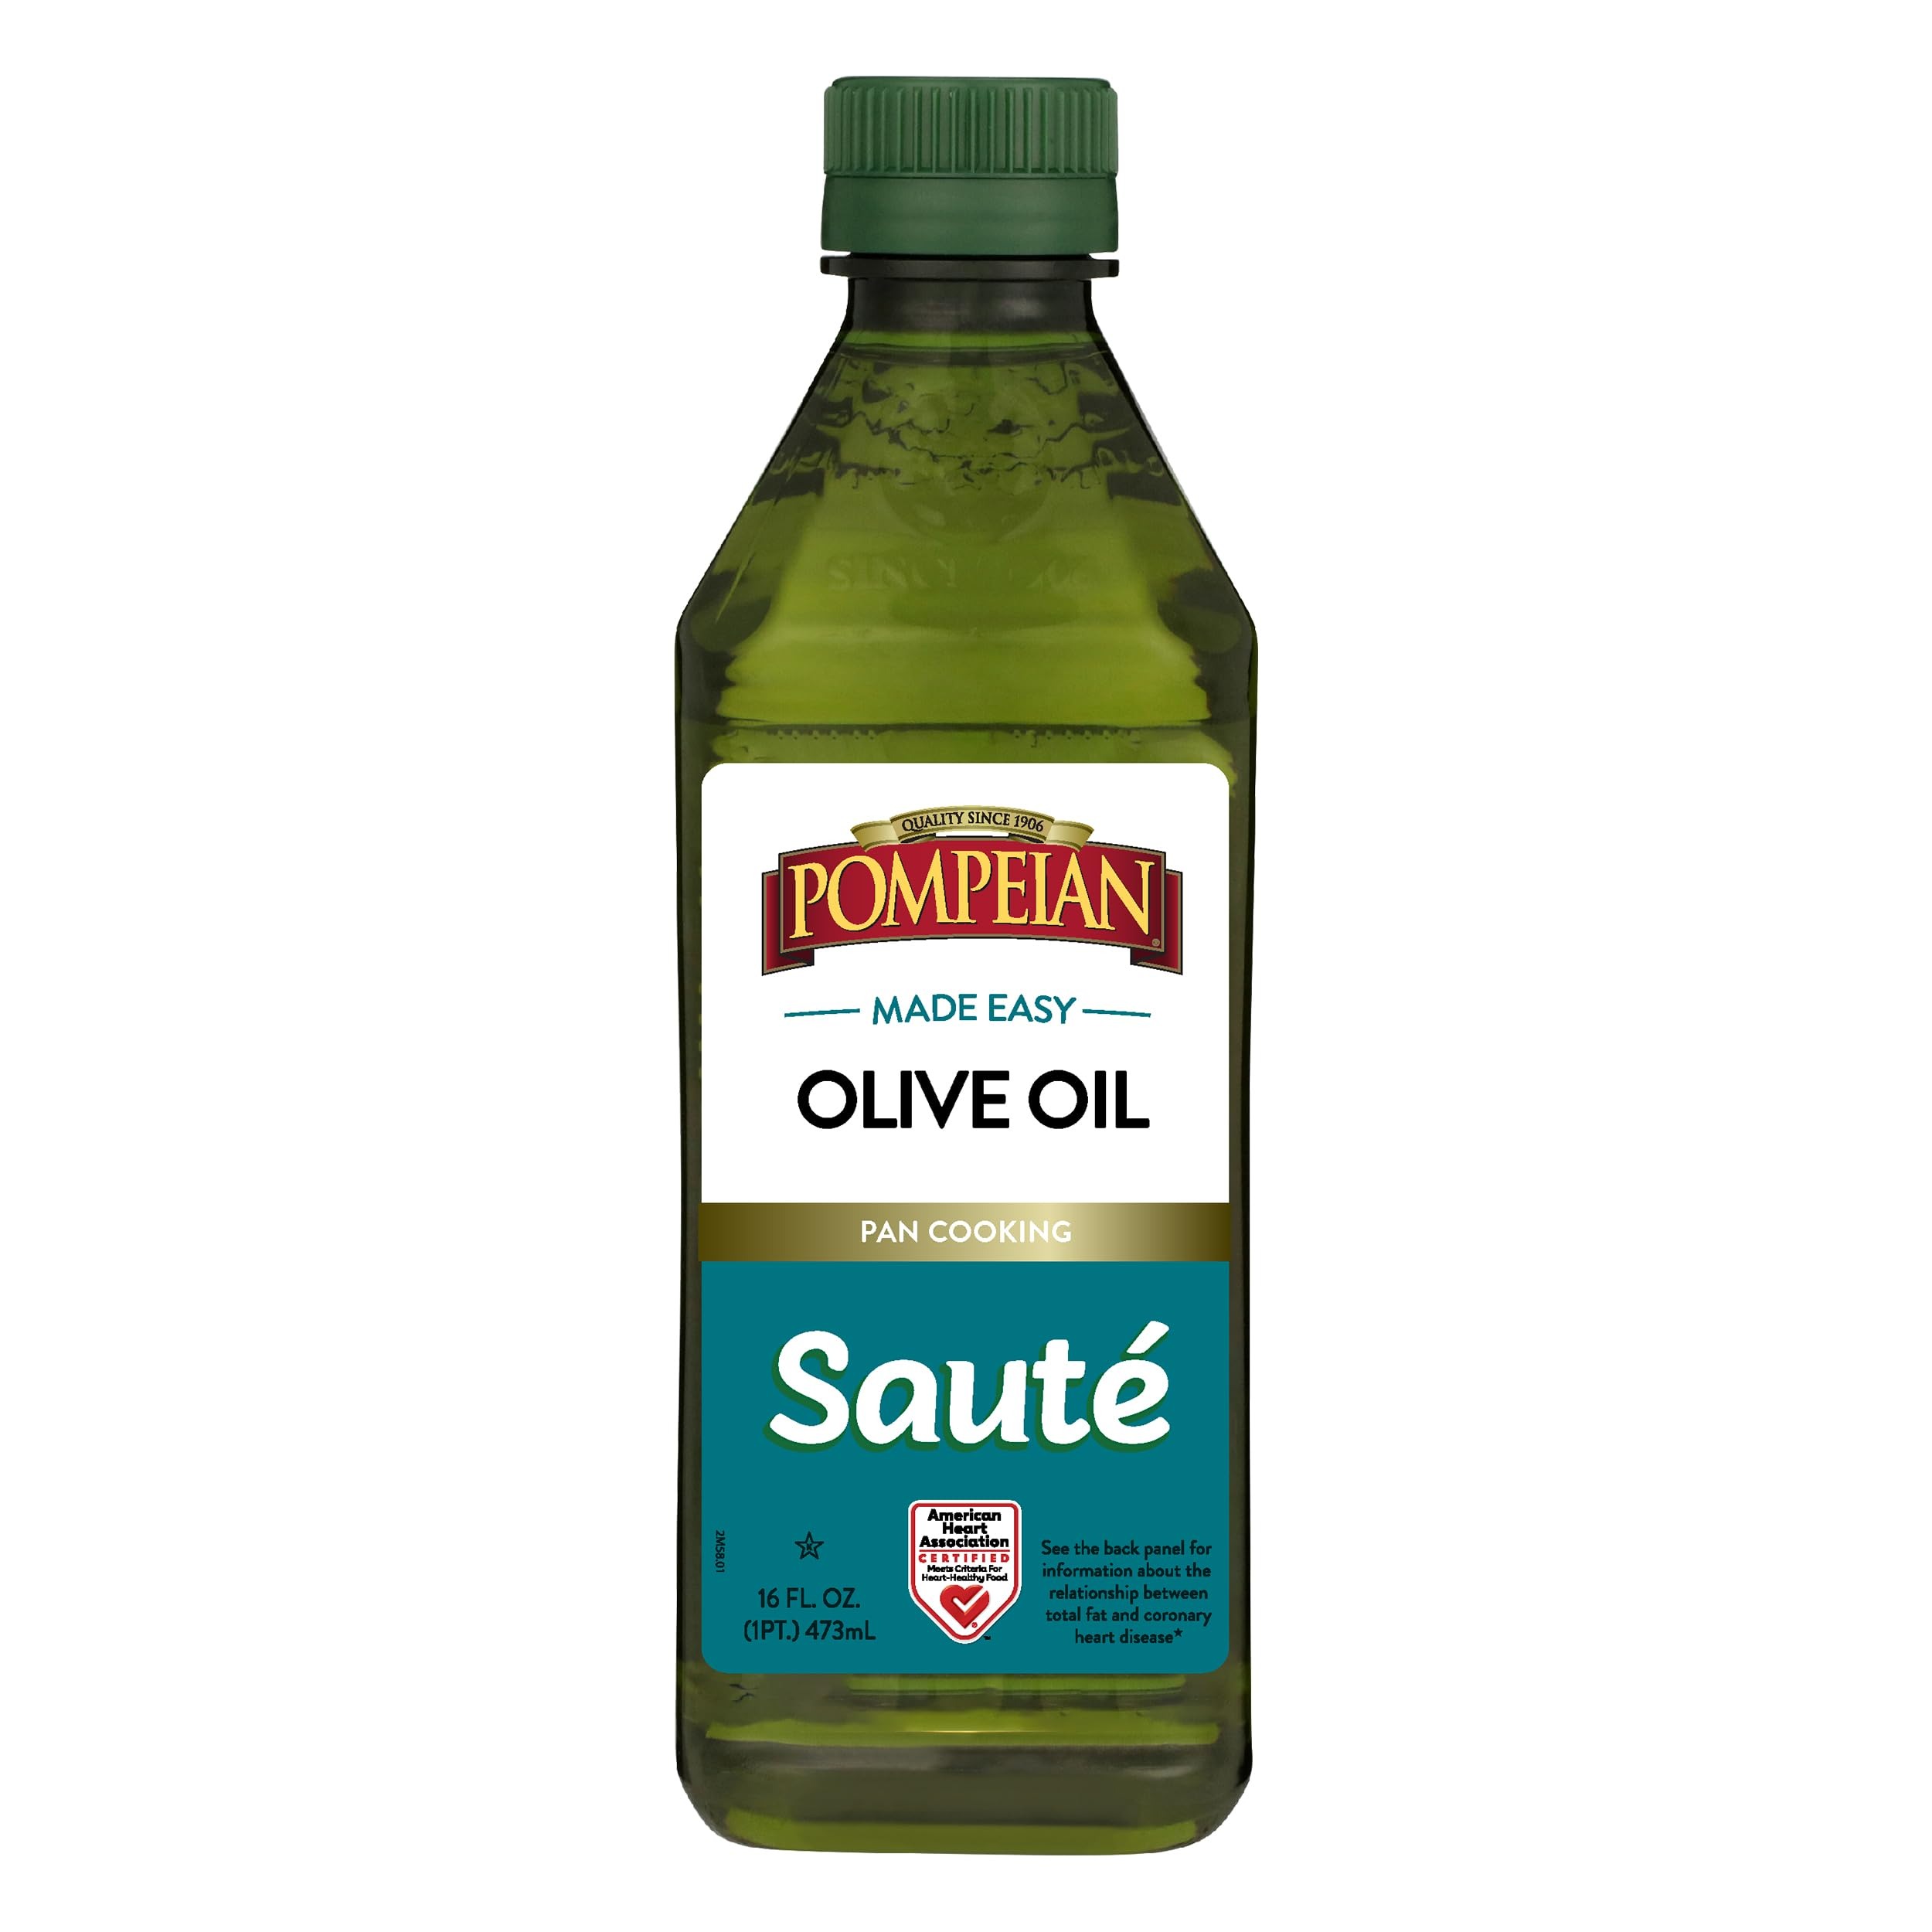
Item Name: Pompeian Made Easy Sauté Olive Oil, Pan Cooking, Perfect for Sautéing Foods such as Vegetables and Stir-Fry, American Heart Association Certified, Non-Allergenic, Non-GMO, 16 Fl Oz (Pack of 1)
Bullet Point 1: MADE EASY SAUTÉ OLIVE OIL: This extra smooth tasting olive oil is expertly crafted by The Olive Oil People for all your go-to pan cooking recipes.
Bullet Point 2: EXTRA SMOOTH TASTE: Pompeian Made Easy Sauté Olive Oil has an extra smooth taste that’s perfect for sautéing your favorite veggies, proteins or even whipping up a stir-fry.
Bullet Point 3: POMPEIAN MADE EASY: Olive oil with all of the health benefits and none of the guesswork! Pompeian Made Easy products were created to simplify home cooking, so you can focus on what’s most important – your next bite.
Bullet Point 4: 100% FARMER OWNED: Quality from The Olive Oil People since 1906 and certified for authenticity by the North American Olive Oil Association (NAOOA).
Bullet Point 5: COMMITTED TO HEALTH AND QUALITY: This product is a Heart-Check certified food by the American Heart Association, Naturally Gluten Free, Non-Allergenic, Kosher and Non-GMO Verified by the Non-GMO Project.
Value: 16.0
Unit: Fl Oz

Price: 7.38